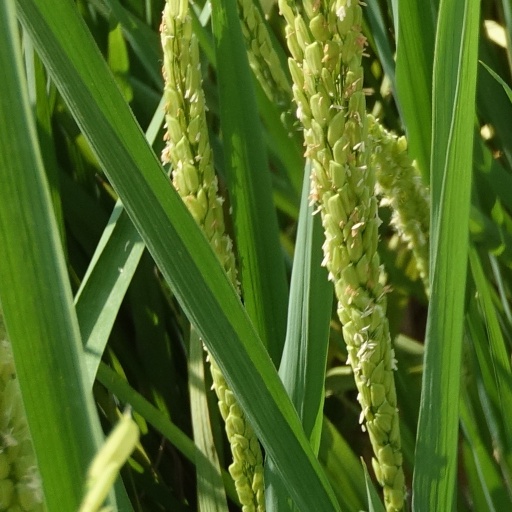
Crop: rice